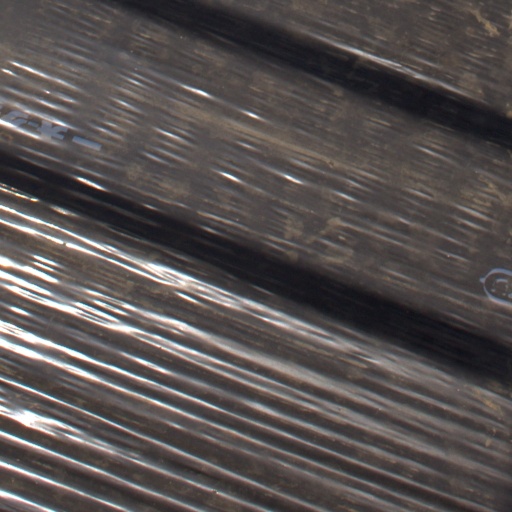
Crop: Jerusalem artichoke